Rohonc Codex

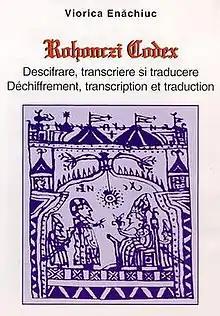
The cover of V. Enăchiuc's book

A proposed translation was published in 2002 by Romanian philologist Viorica Enăchiuc. Enăchiuc claimed that the text had been written in the Dacian dialect of vulgar Latin, and the direction of writing is right-to-left, bottom-to-top. The alleged translation indicates that the text is an history of the Blaki (Vlachs) people in their fights against Hungarians and Pechenegs. Toponyms and hydronyms appear as Arad, Dridu, Olbia, Ineu, Rarău, Nistru (Dniester) and Tisa (Tisza). Diplomatic contacts between a certain 11th century "voivode" (prince) named Vlad and following rulers are also mentioned (regnal years in brackets): Constantine Doukas (1059–1067), Alexios I Komnenos (1081–1118) and Robert of Flanders (which one, Robert I (1071–1093) or Robert II (1093–1111)?).